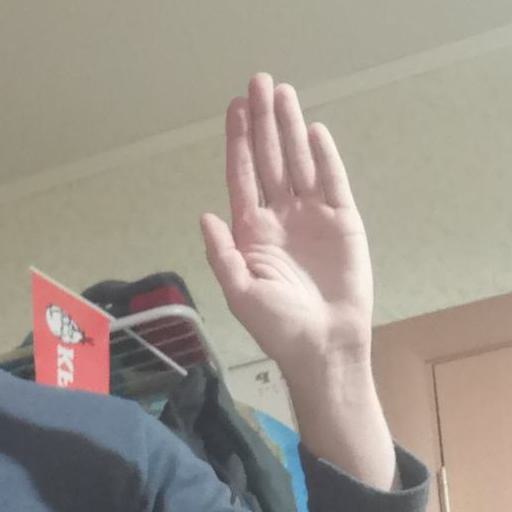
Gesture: stop